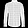
Label: Shirt